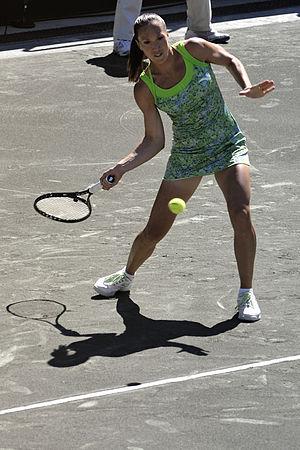
Jelena Janković, née le 28 février 1985 à Belgrade, est une joueuse de tennis serbe, professionnelle depuis 2000.